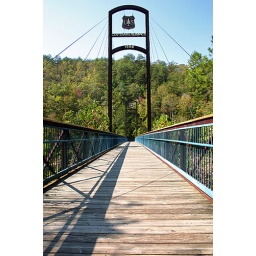
A walking bridge over the Ocoee River. This is where the 1996 Olympic kayaking events were held.